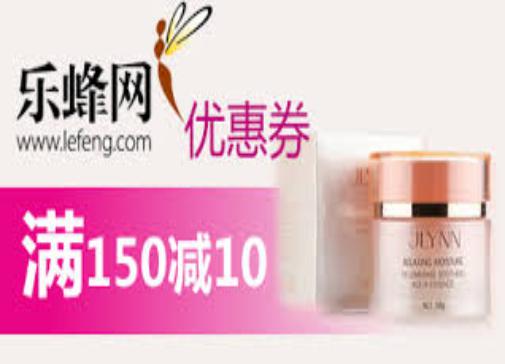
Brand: lefeng
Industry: Others